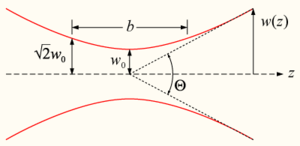
En optique, un faisceau gaussien est une solution particulière de l'équation de propagation de Helmholtz dans le cadre de l'approximation paraxiale. Ce modèle produit une meilleure description de rayonnements cohérents comme les faisceaux lasers bien qu'il soit incomplet dans le traitement de la diffraction.